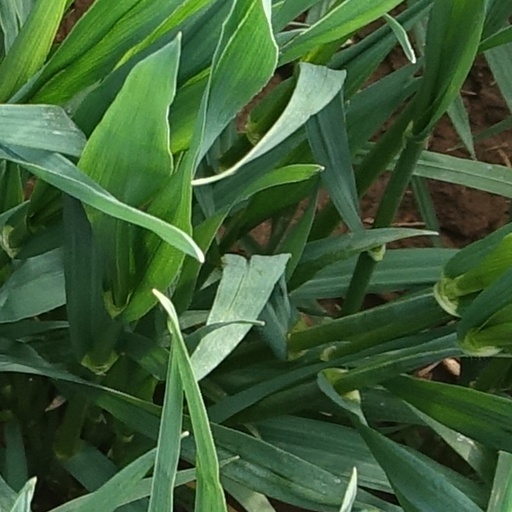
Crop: wheat